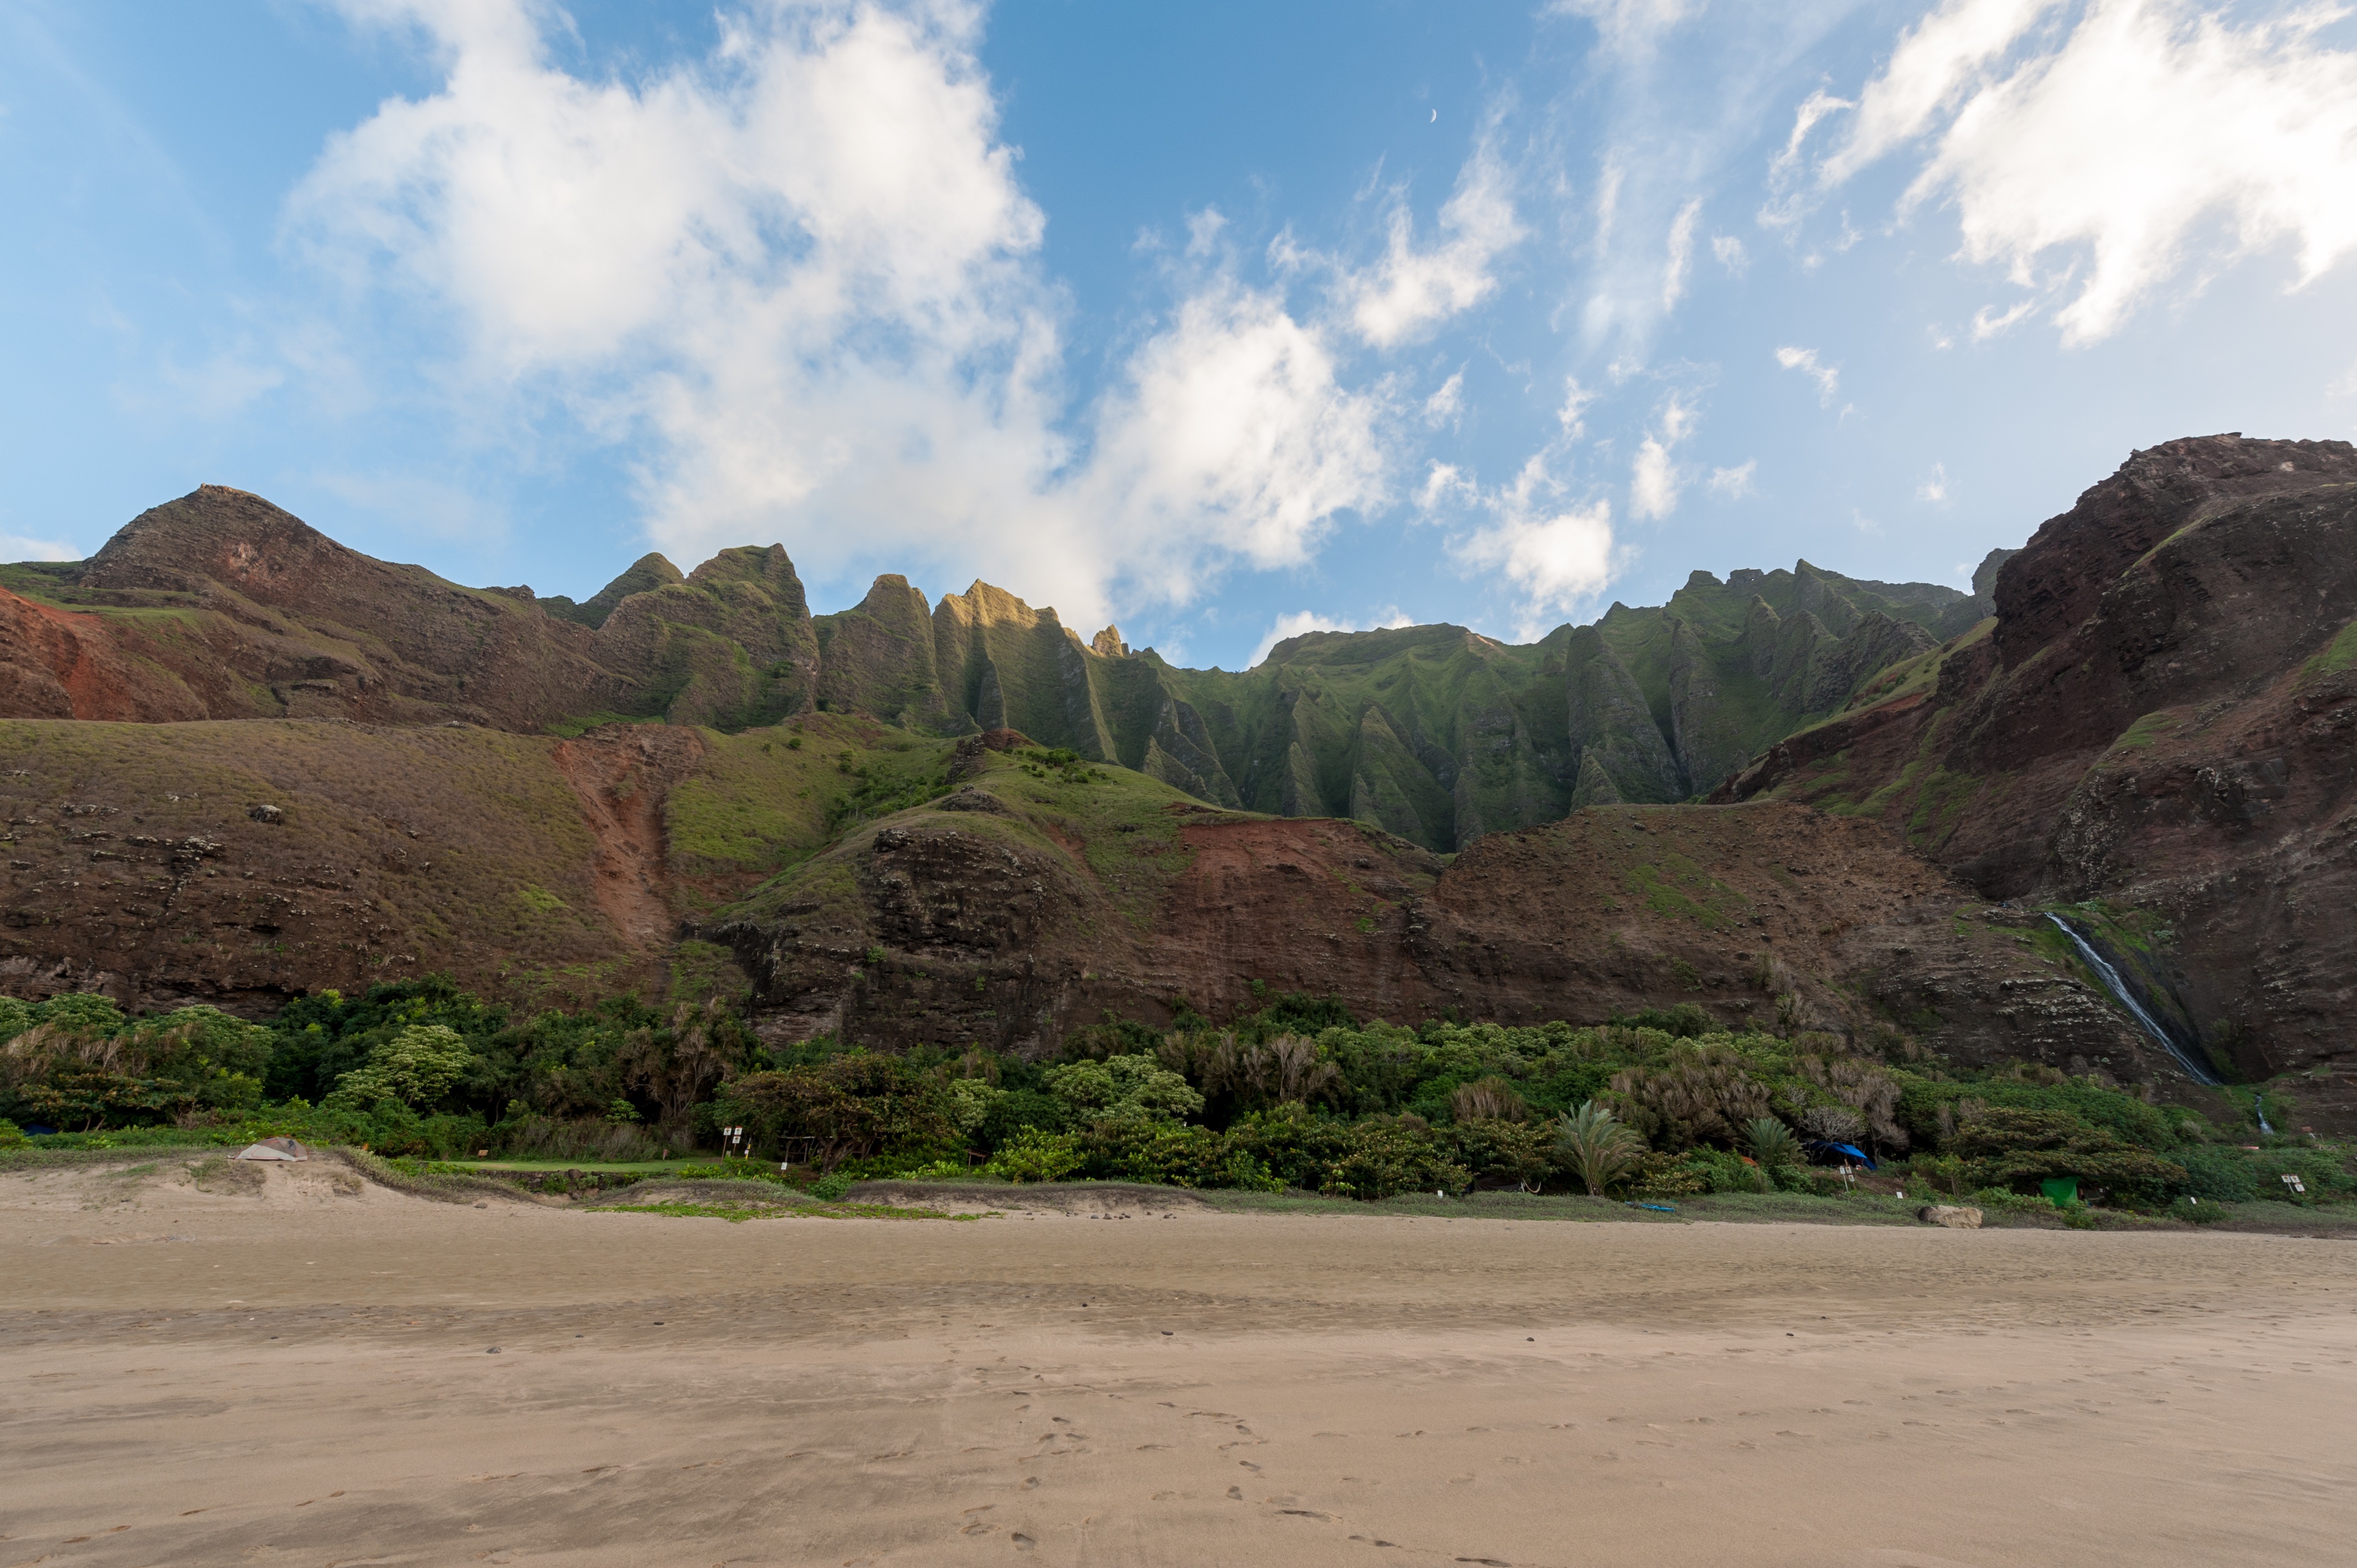
landscape, sea, coast, mountain, hill, lake, valley, mountain range, cliff, bay, reservoir, terrain, road trip, geology, badlands, plateau, loch, wadi, landform, natural environment, geographical feature, mountainous landforms